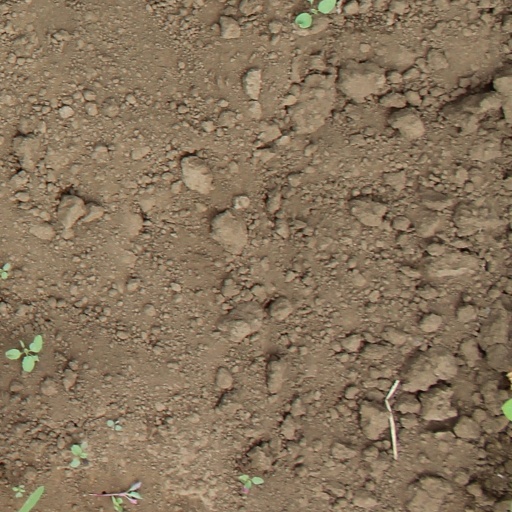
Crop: soybean